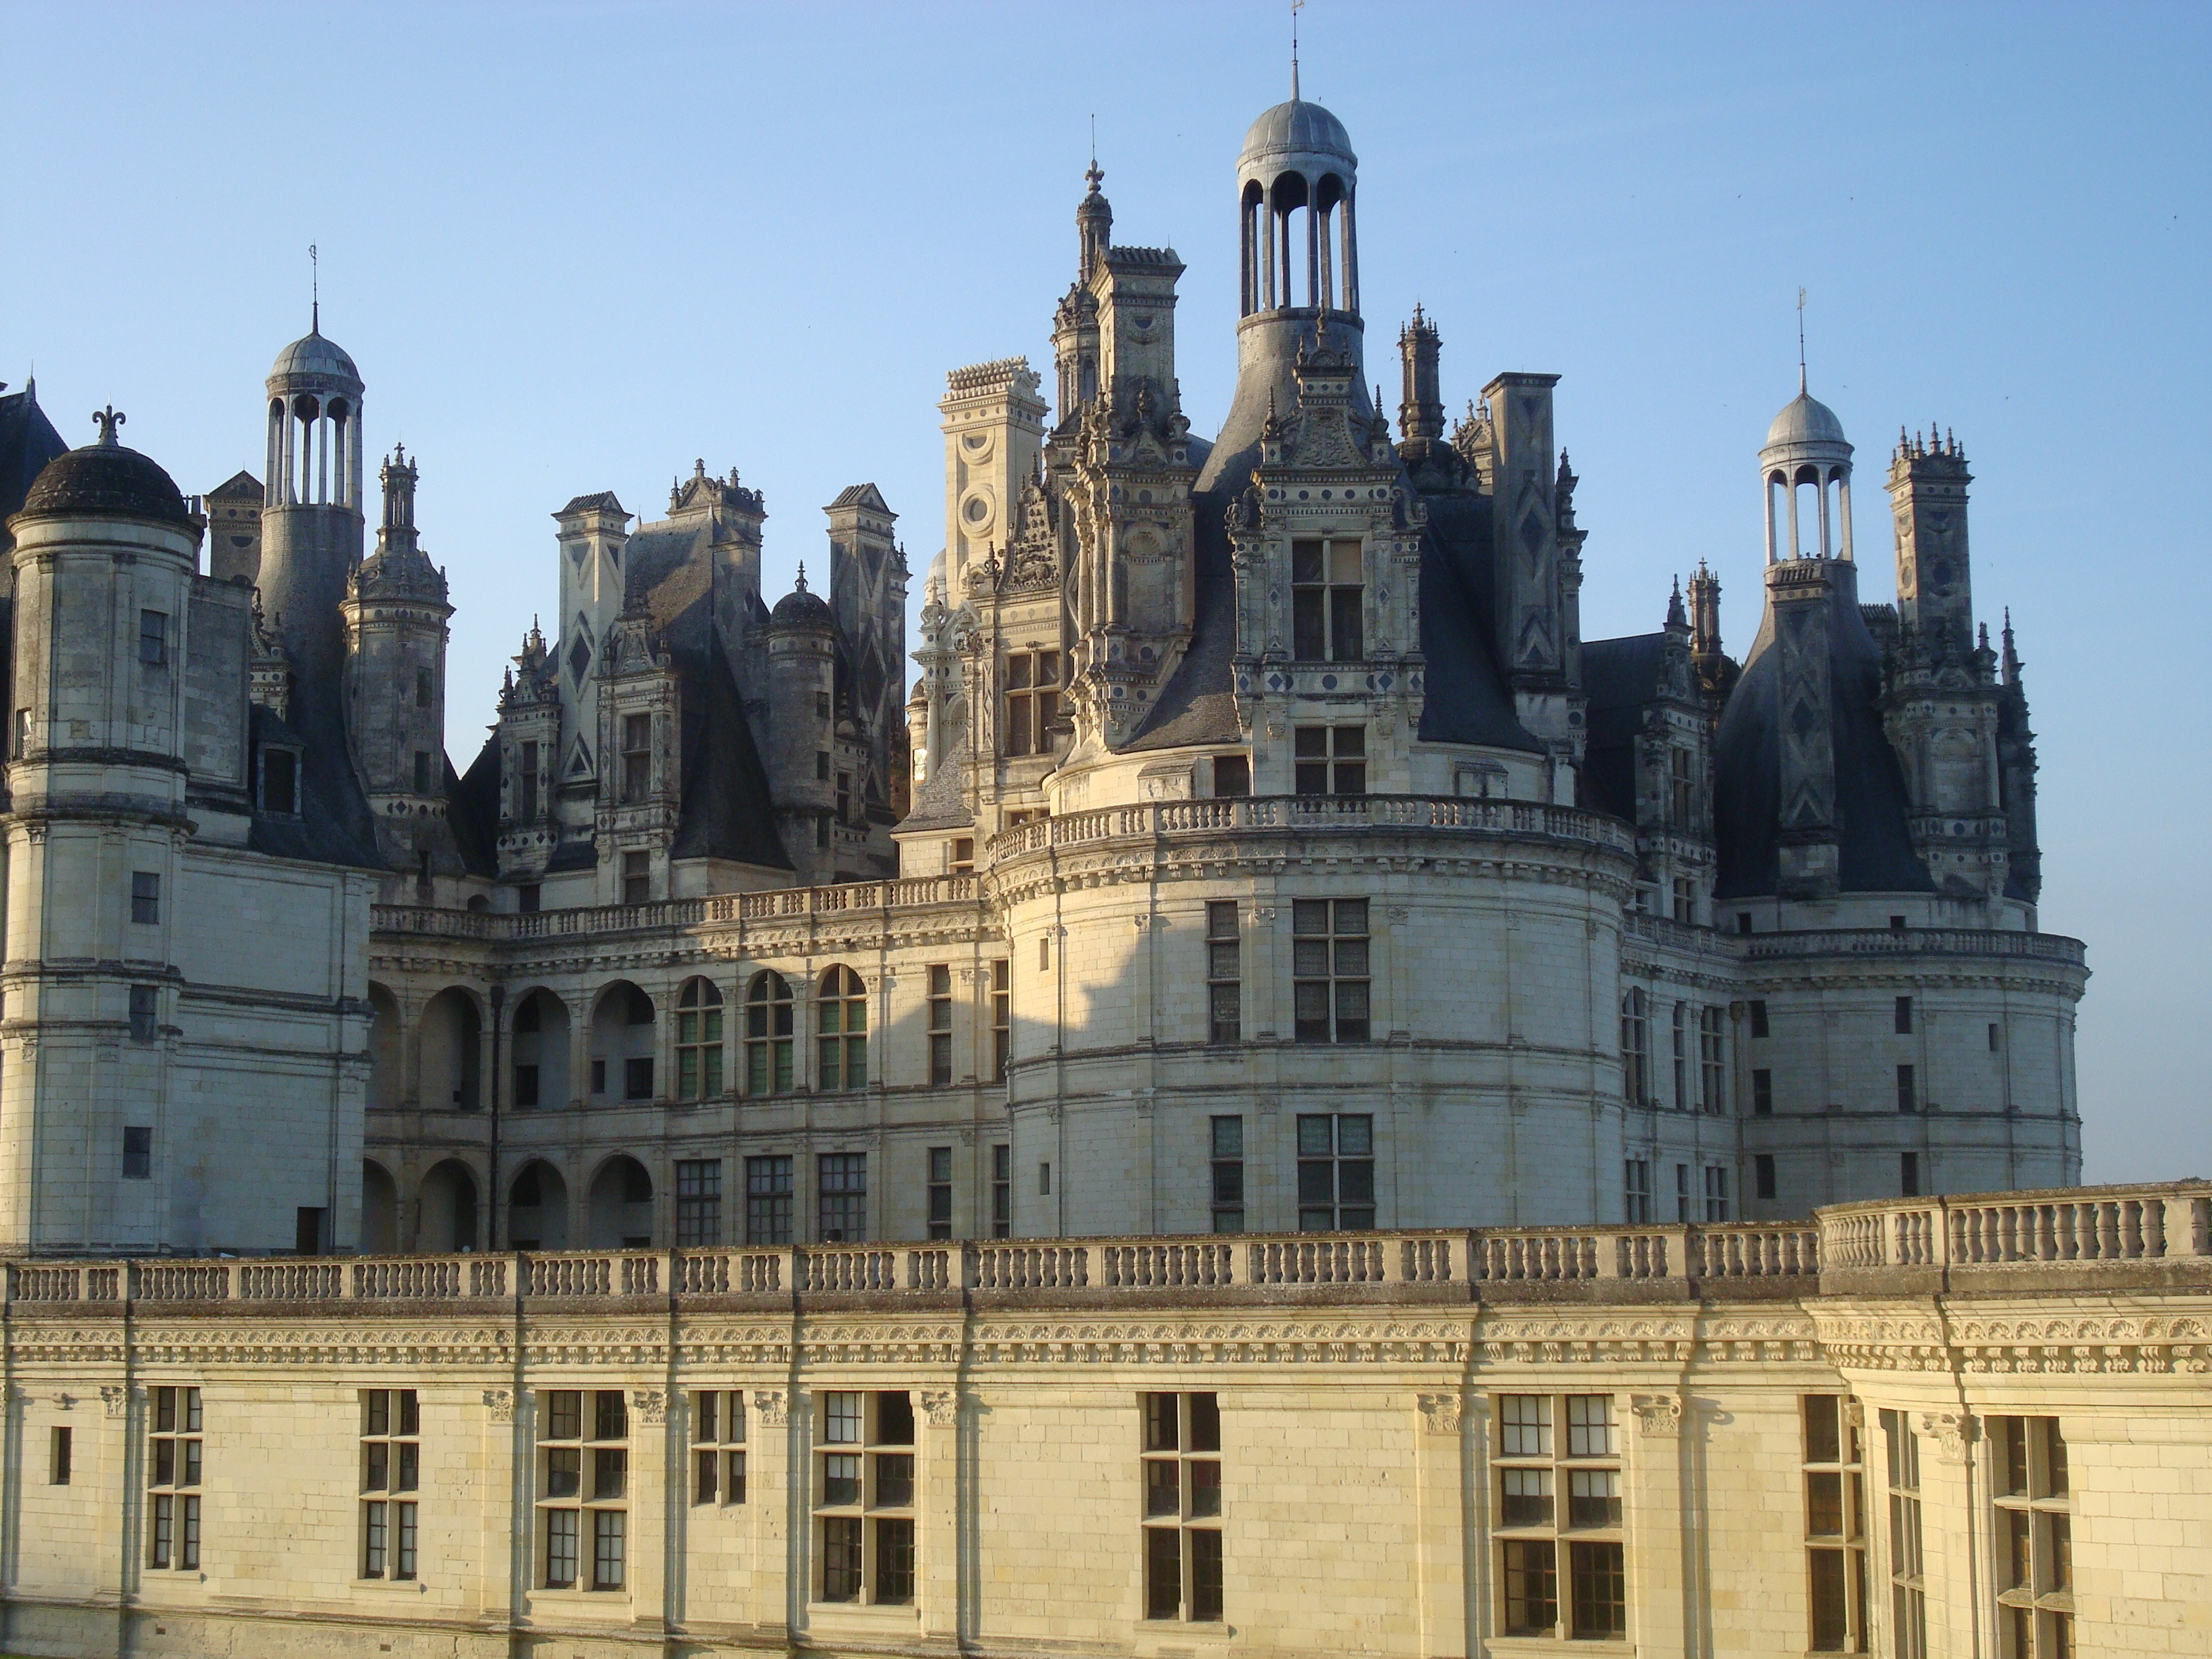
building, chateau, palace, france, castle, landmark, facade, cathedral, medieval architecture, fortress, gothic architecture, tours, stately home, classical architecture, historic site